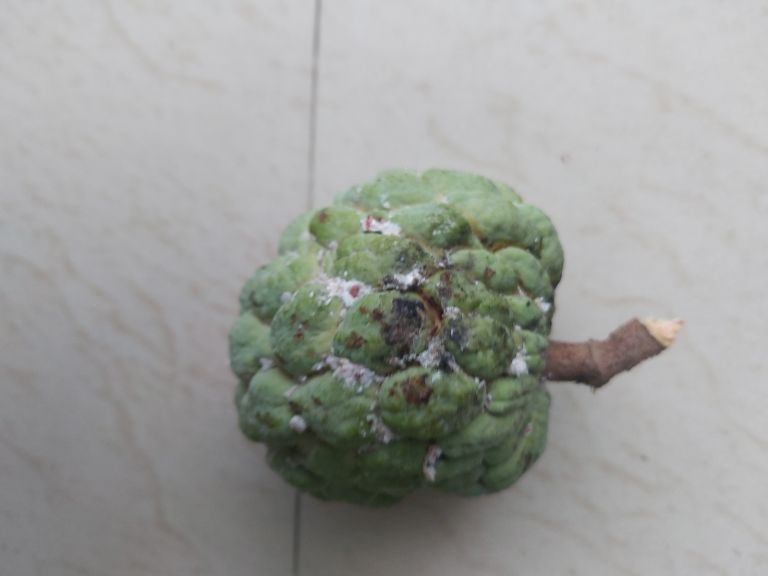
Disease label: Leaf spot on fruit